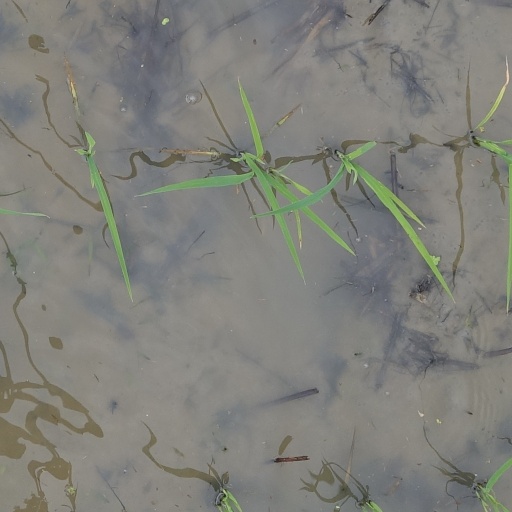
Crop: rice